The Insurgents

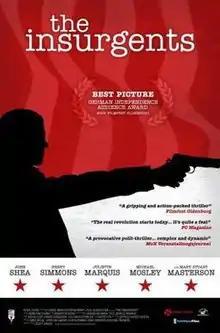

The Insurgents is the feature film debut of director Scott Dacko. It stars Mary Stuart Masterson, John Shea, Henry Simmons, Juliette Marquis and Michael Mosley. Shot on 24p, high-definition video in New York City in February 2006, the story revolves around four politically disillusioned Americans who build a truck bomb to spark a revolution.